Aydın Province

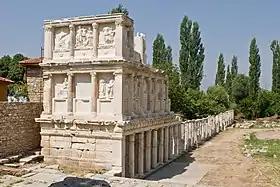
The Sebasteion of Aphrodisias

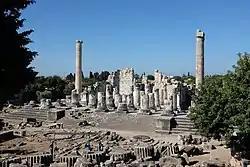
Temple of Apollo in Didyma

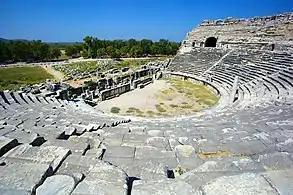
Ancient theatre of Miletus

The city of Aydın has a number of antique ruins and Ottoman period mosques. The province's countryside and scenery include a stretch of the Aegean coast and a number of historic sites including: